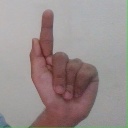
अक्षर: ळ